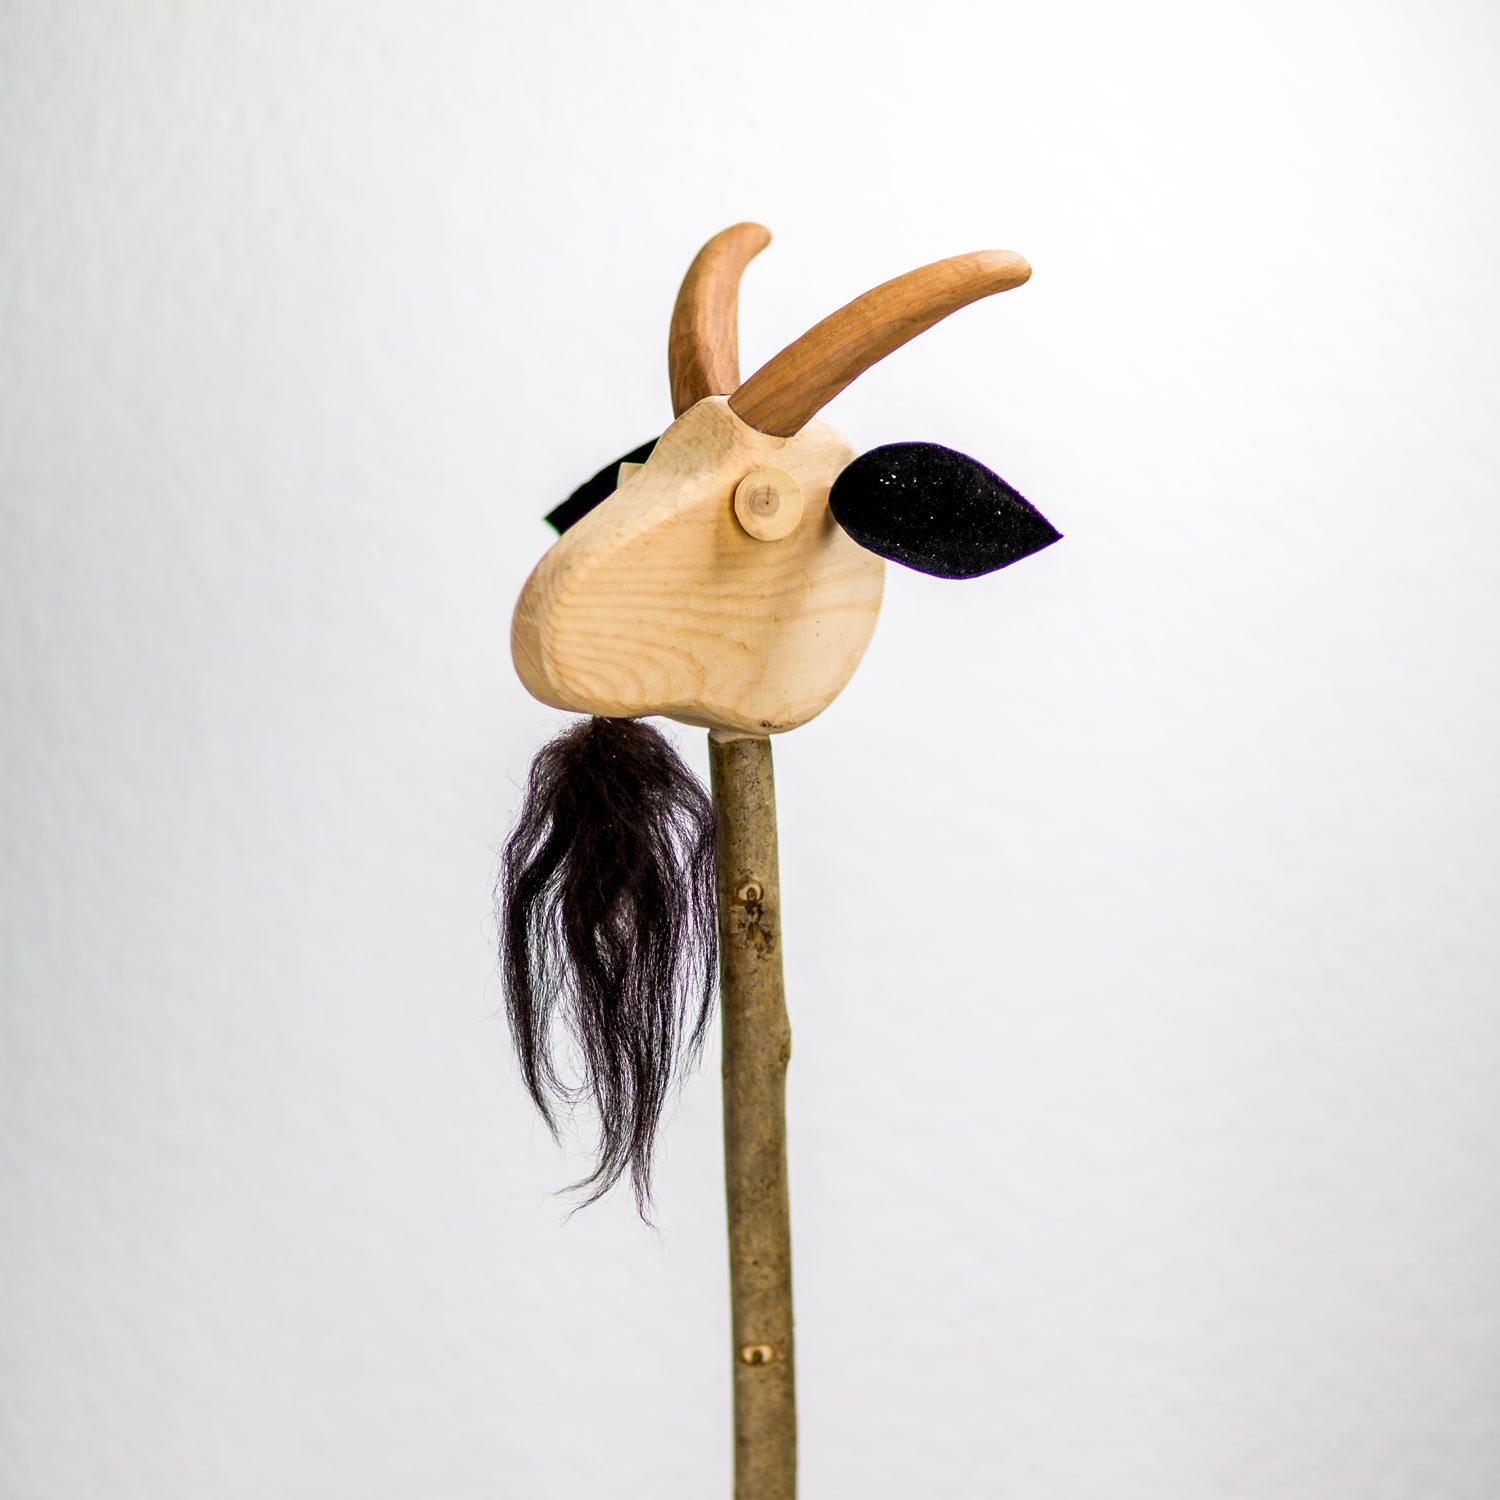
Holzspielsachen - Steckengeiss klein STK009
Unsere Steckengeissen sind aus verschiedensten Hölzern gefertigt. Jede hat ihren ganz speziellen Charakter. Wer möchte da nicht gleich den ersten Ritt wagen? Bitte bei Interesse direkt Kontakt mit uns aufnehmen, da verschiedenste Geissen zur Auswahl vorhanden sind. Die Steckengeissen sind direkt bei uns zu Hause oder auf den Märkten erhältlich. Sie werden nicht verschickt.
Brand: VELi-Handpuppen
Category: Toys & Games > Toys > Riding Toys > Hobby Horses